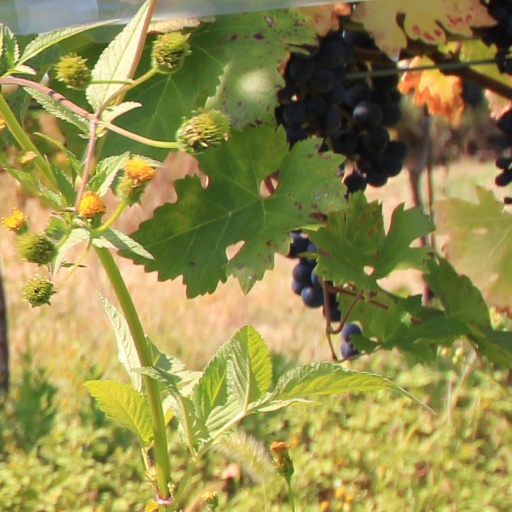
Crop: grape